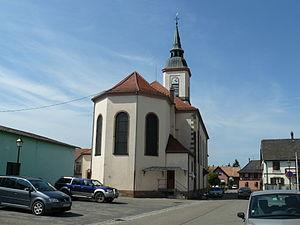
Église Saint-Epvre (1815) Krautergersheim, Strasbourg, Bas-Rhin
Krautergersheim est une commune française située dans le département du Bas-Rhin, en région Grand Est.